Moreby Hall

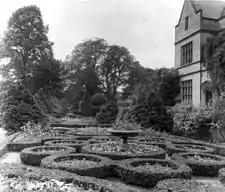
Moreby Hall garden, 1907

In 1814, Henry Preston married Maria, the eldest daughter of Joshua Compton of Esholt Hall in Yorkshire. Preston, the High Sheriff of Yorkshire, commissioned architect Anthony Salvin to build a new manor in 1828. The cost of the construction, completed in 1832, was £40,000.